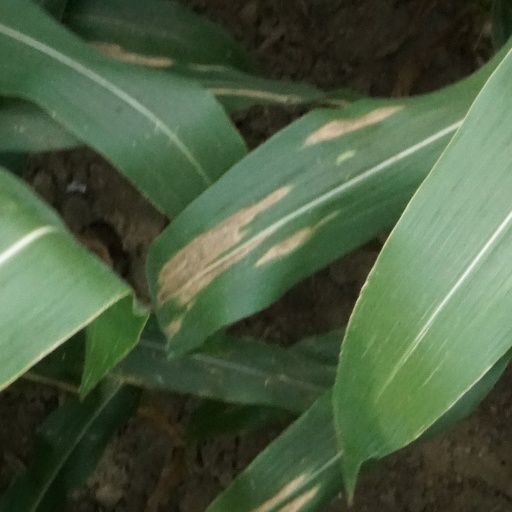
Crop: maize; corn